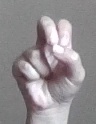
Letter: gaaf